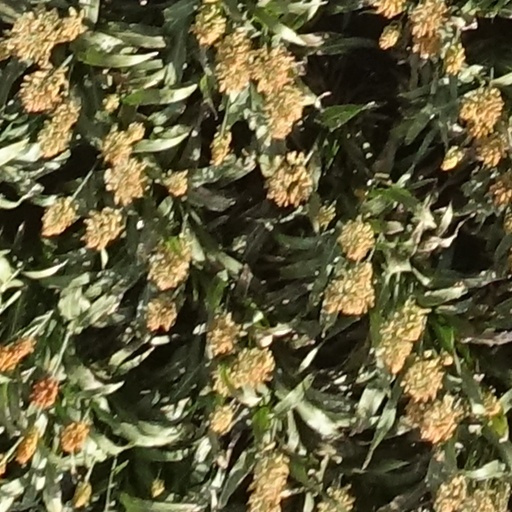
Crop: sorghum